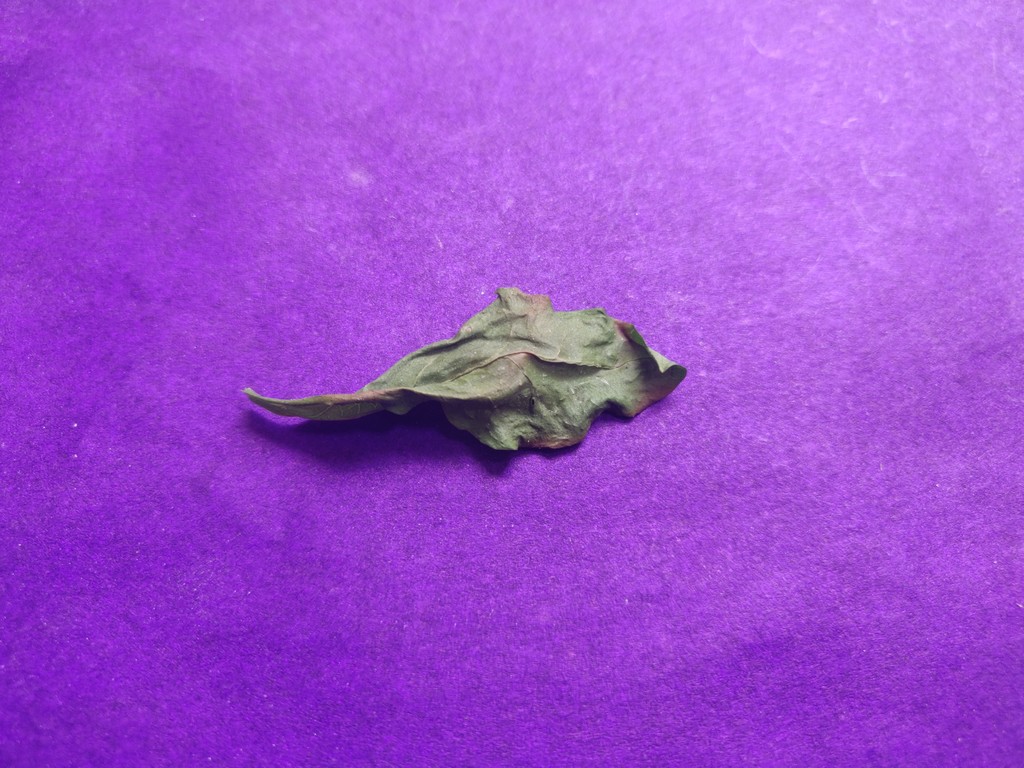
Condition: Dried
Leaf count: single
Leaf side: unknown